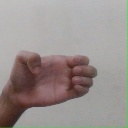
अक्षर: ख